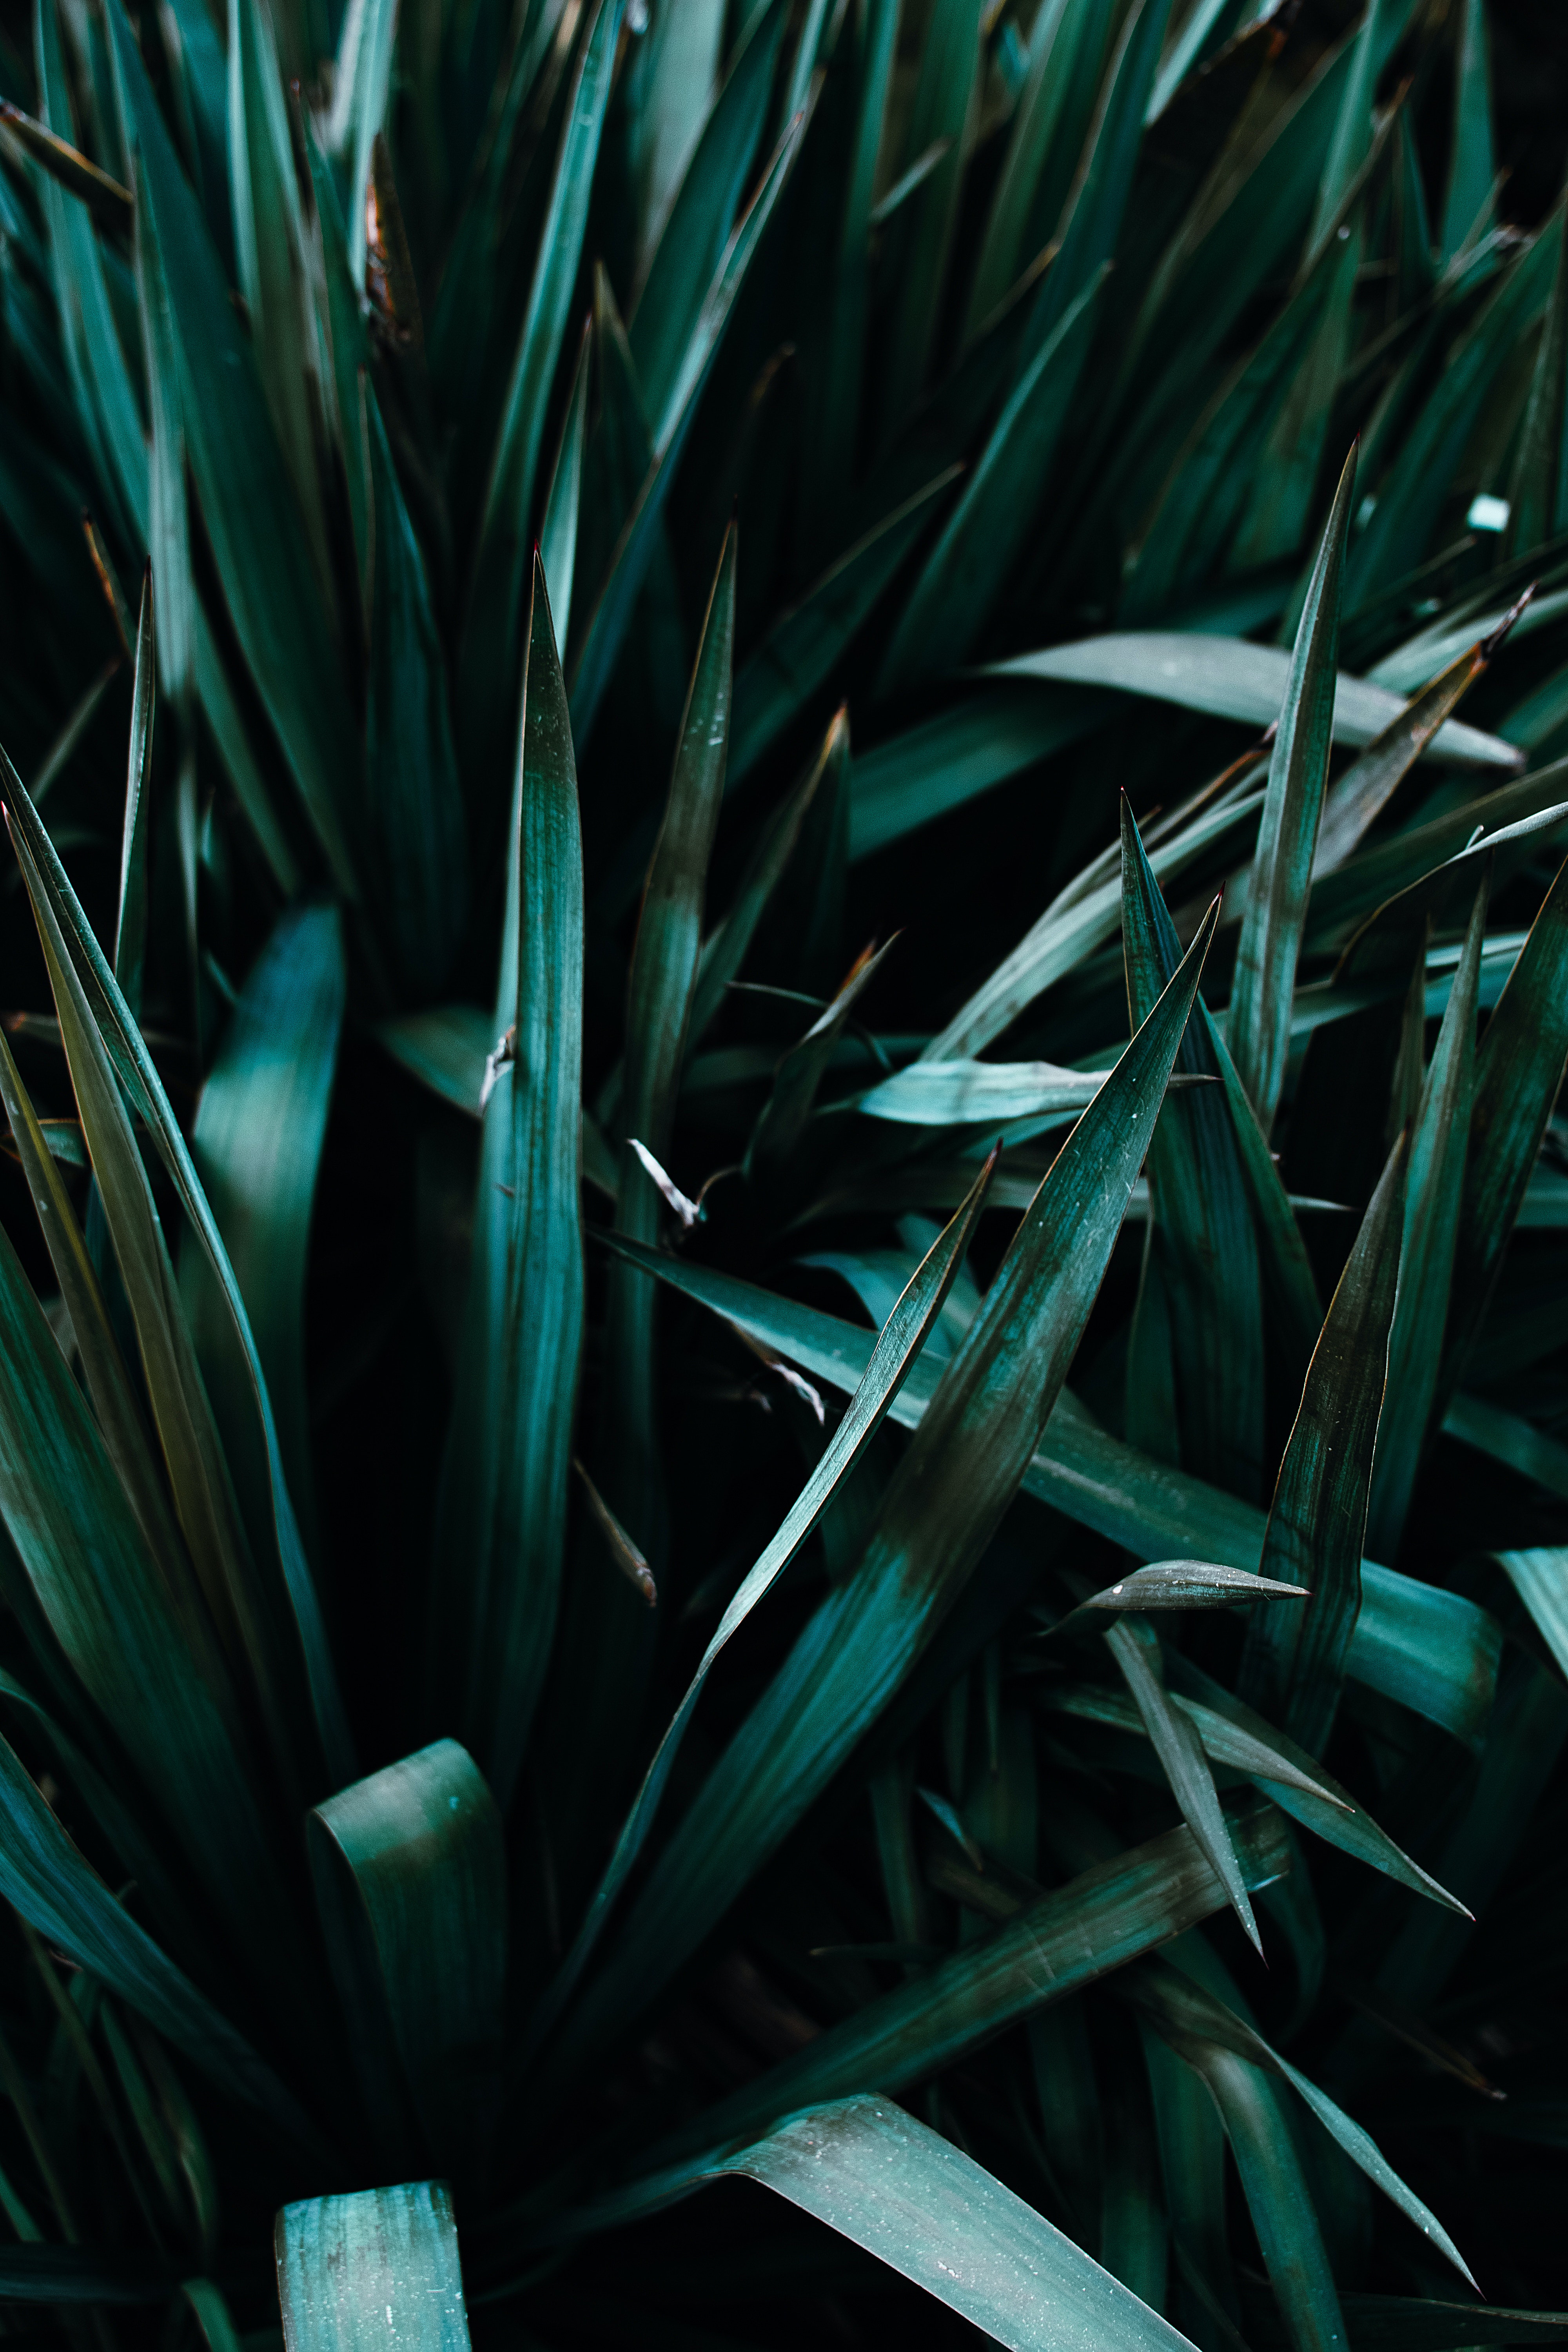
grass, summer, green, blue, leaf, plant, agave azul, terrestrial plant, agave, botany, yucca, close up, flower, photography, flowering plant, perennial plant